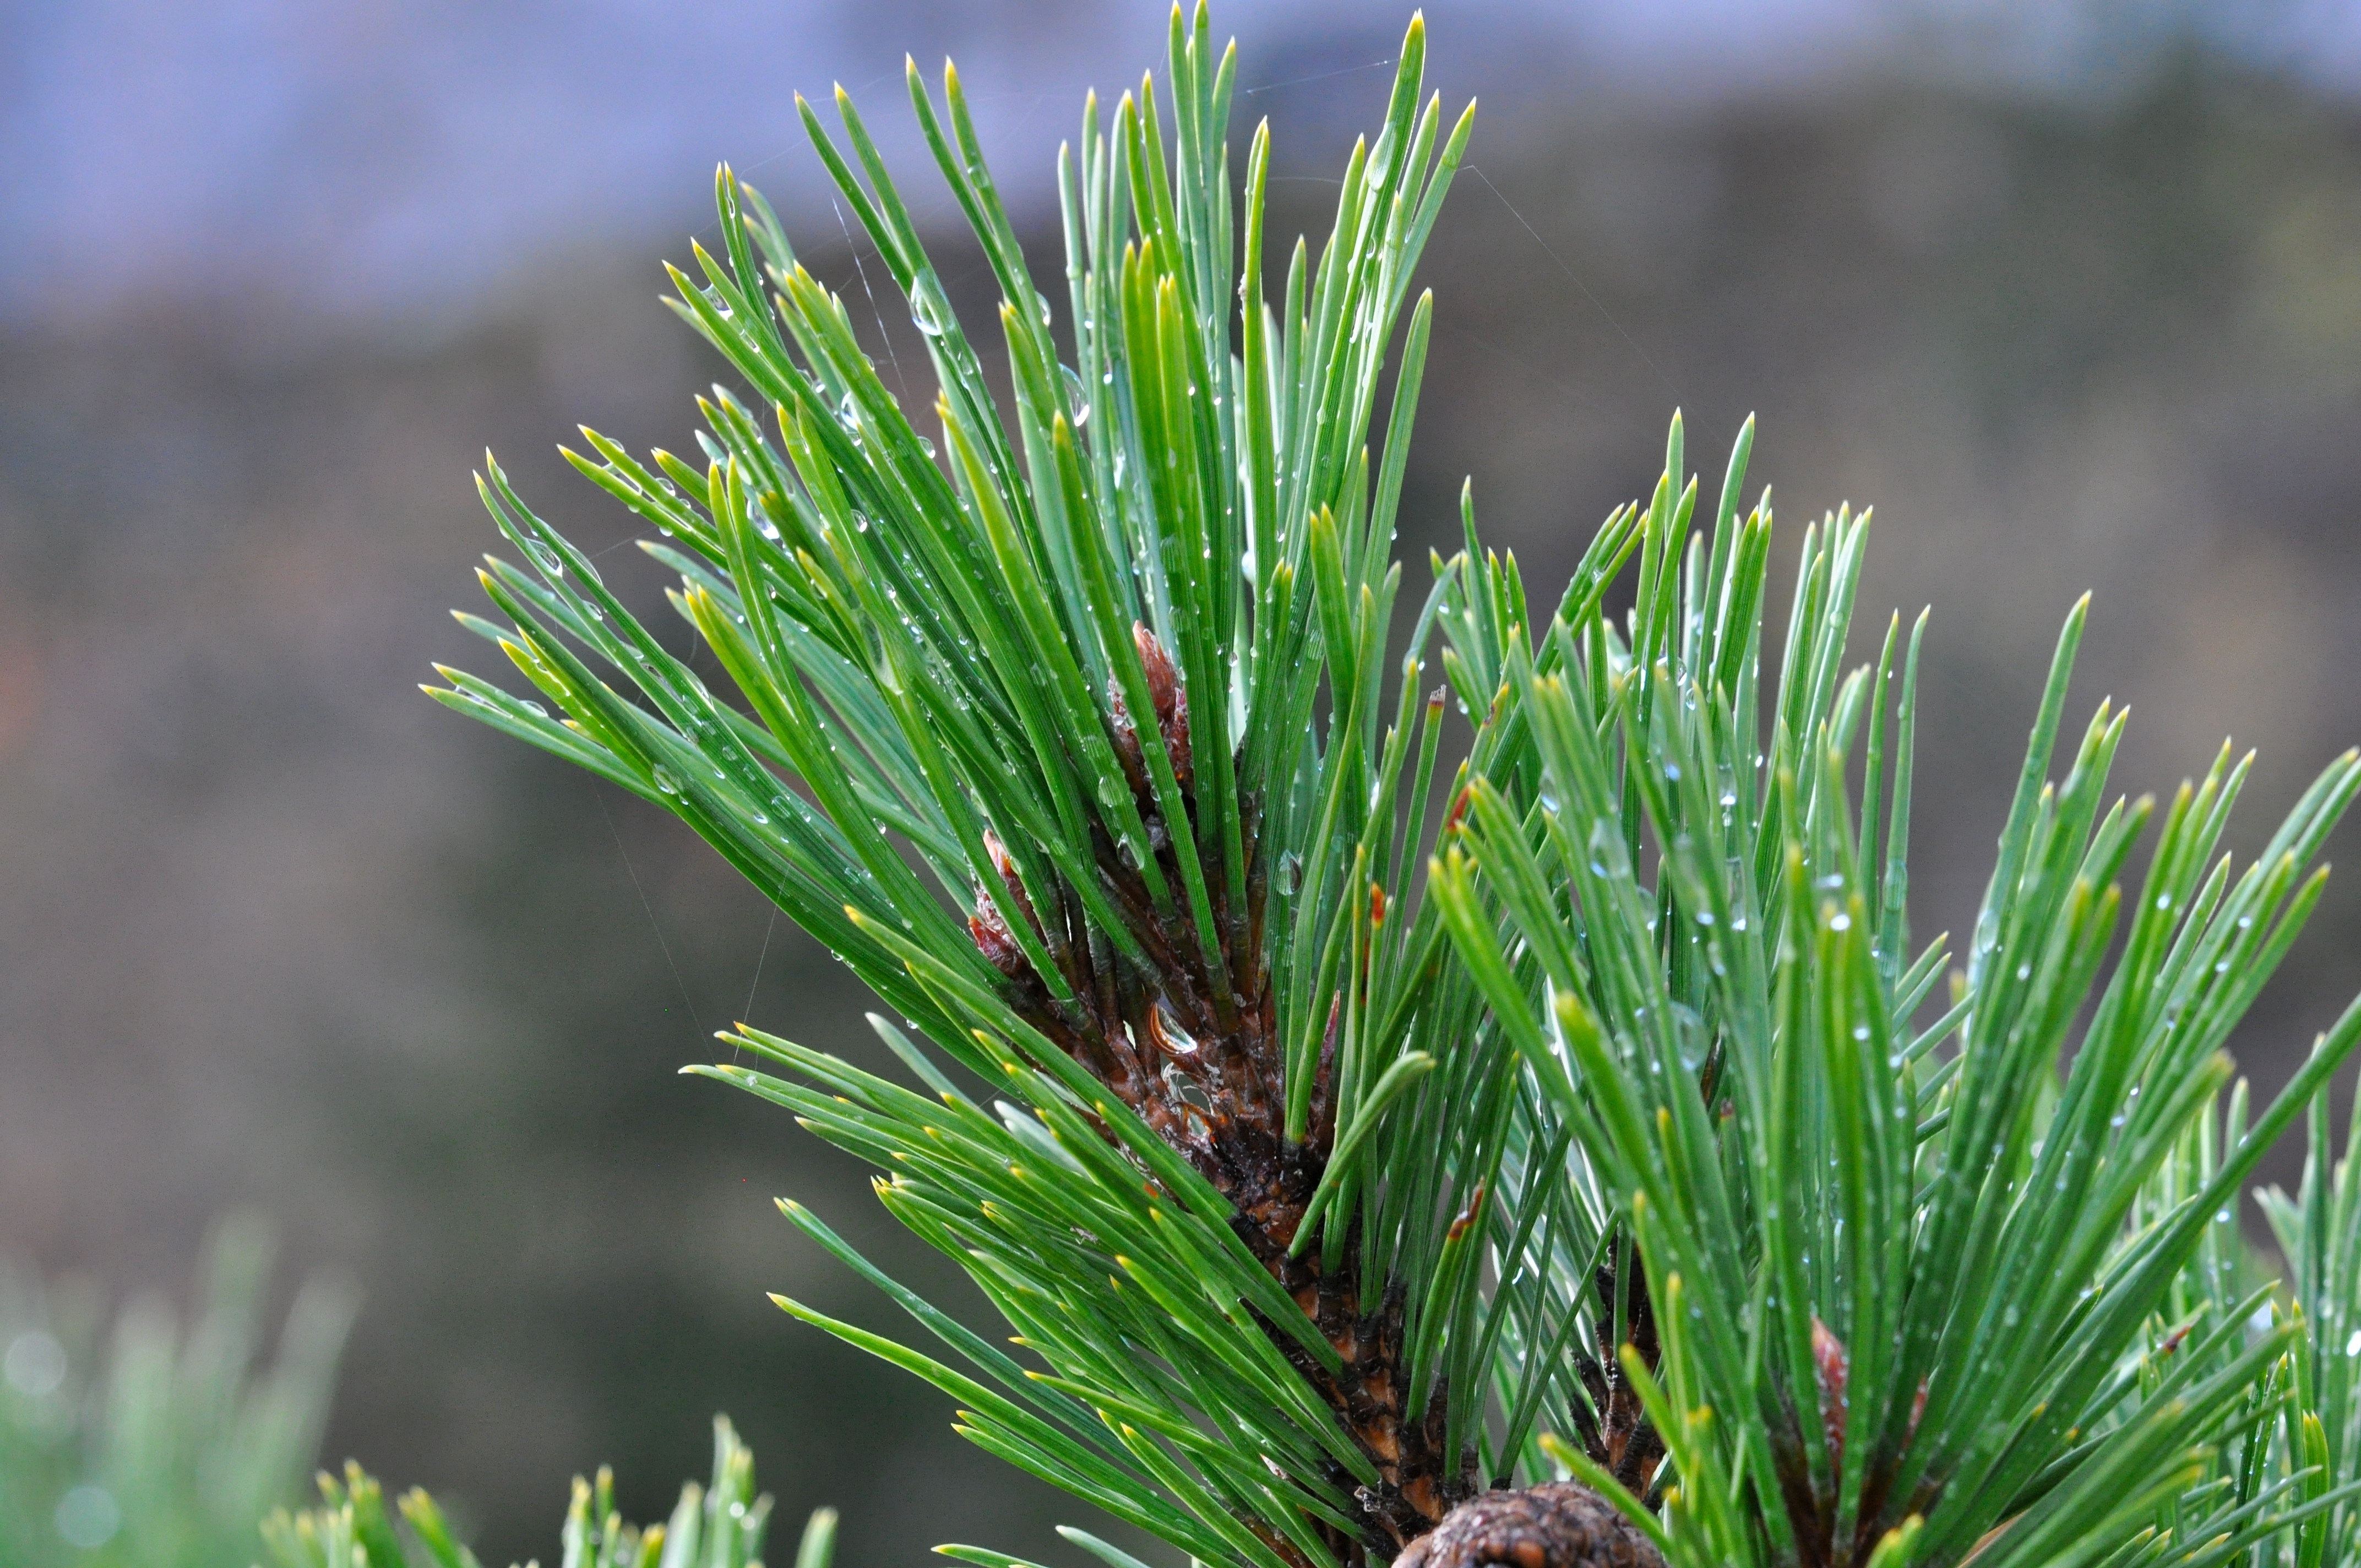
tree, nature, grass, branch, plant, lawn, leaf, flower, green, herb, macro, botany, flora, conifer, needles, ecosystem, flowering plant, pine branch, grass family, plant stem, woody plant, land plant, arecales